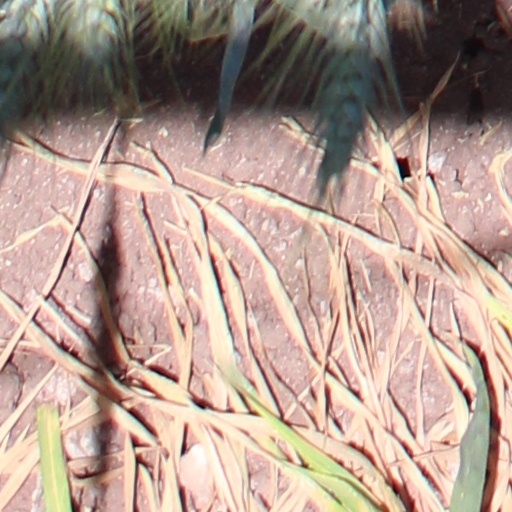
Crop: wheat